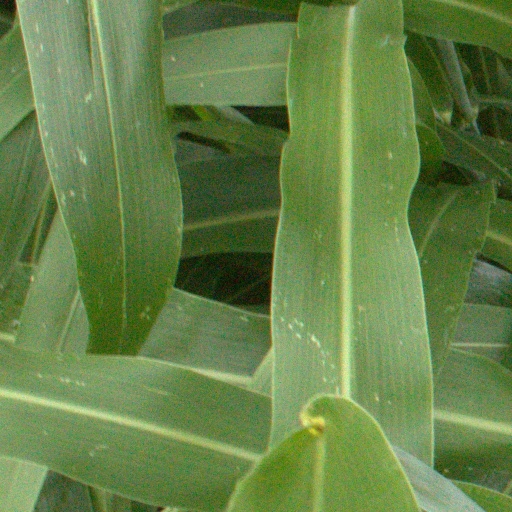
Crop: sorghum